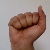
The image shows a hand gesture representing the letter 'A' in Indian Sign Language.